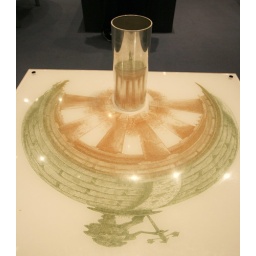
Created by artist, Istvan Orosz, the painting creates a column reflection when a cylinder mirror is placed in the middle.